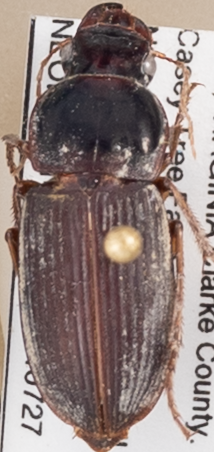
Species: Harpalus pensylvanicus
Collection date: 2021-07-27
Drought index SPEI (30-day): -1.13
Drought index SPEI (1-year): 0.47
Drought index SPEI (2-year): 0.058